Laxminarayan Temple

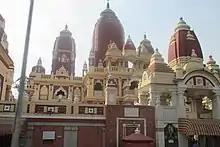
Laxminarayan Temple in 2013

Its architect was Sris Chandra Chatterjee, a leading proponent of the "Modern Indian Architecture Movement." The architecture was influenced heavily by the principles of the Swadeshi movement of the early